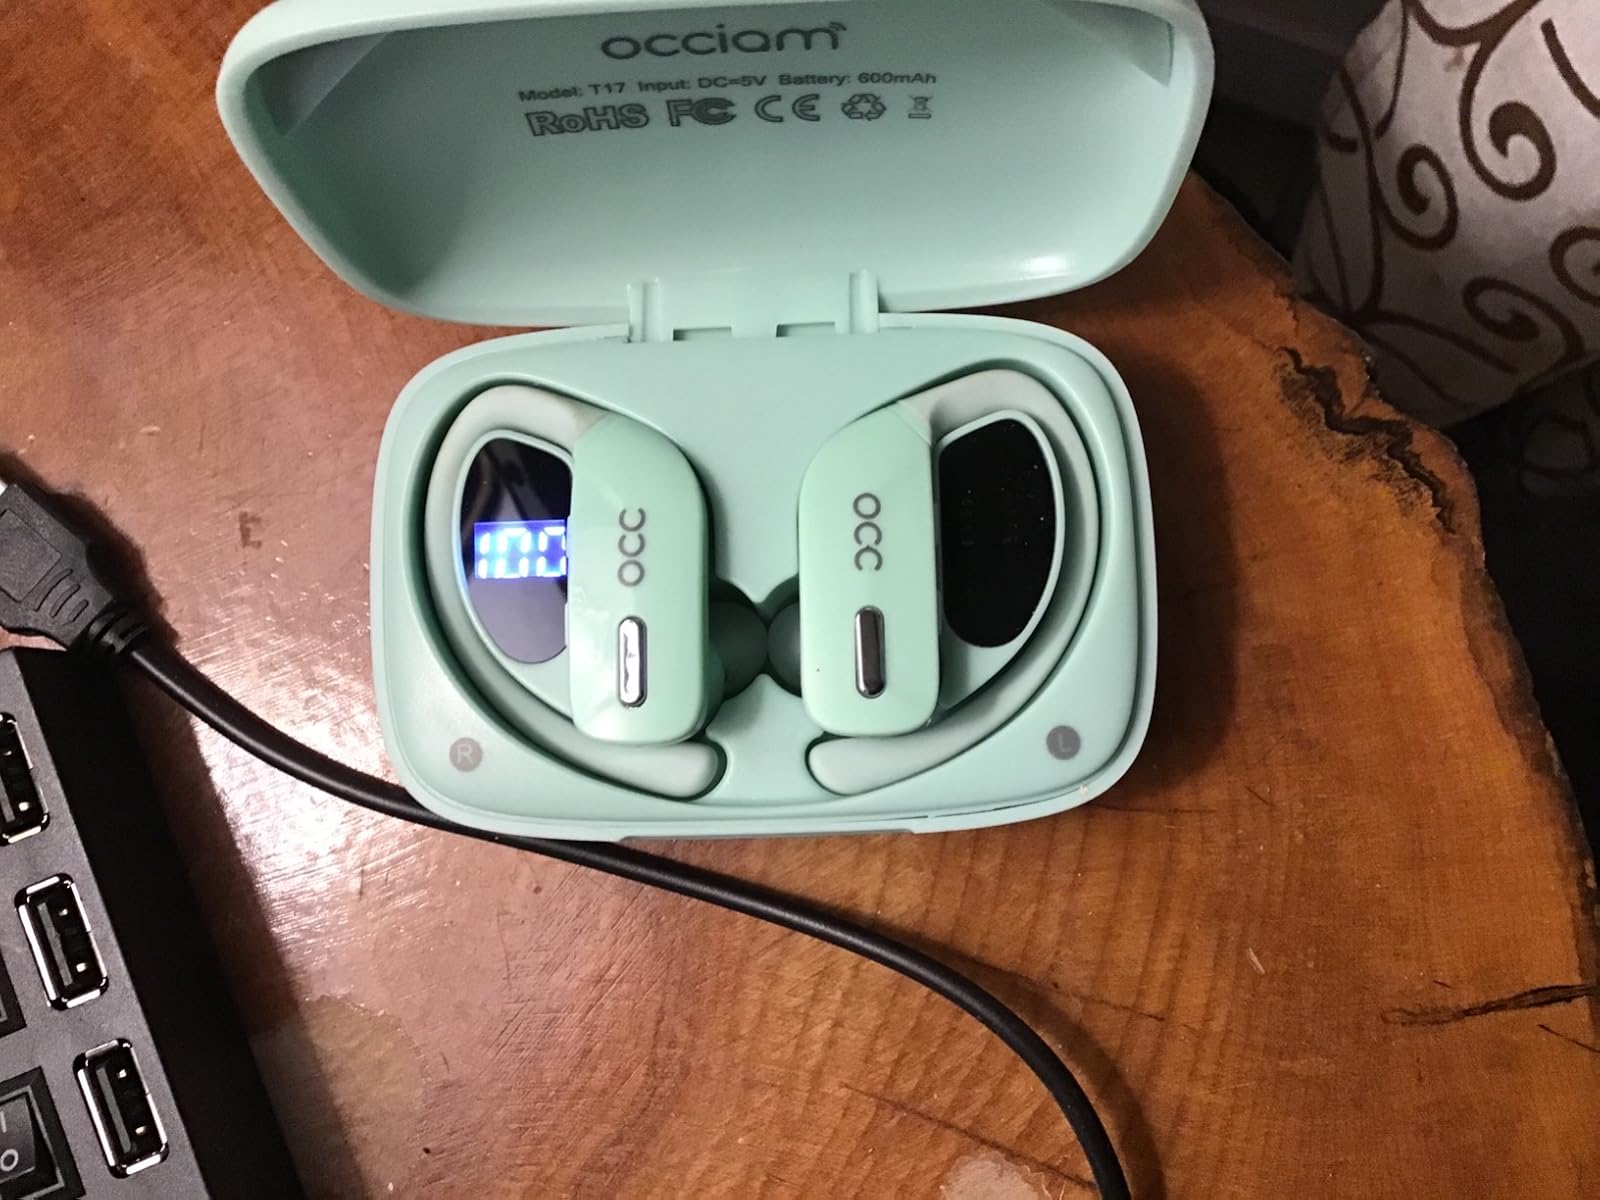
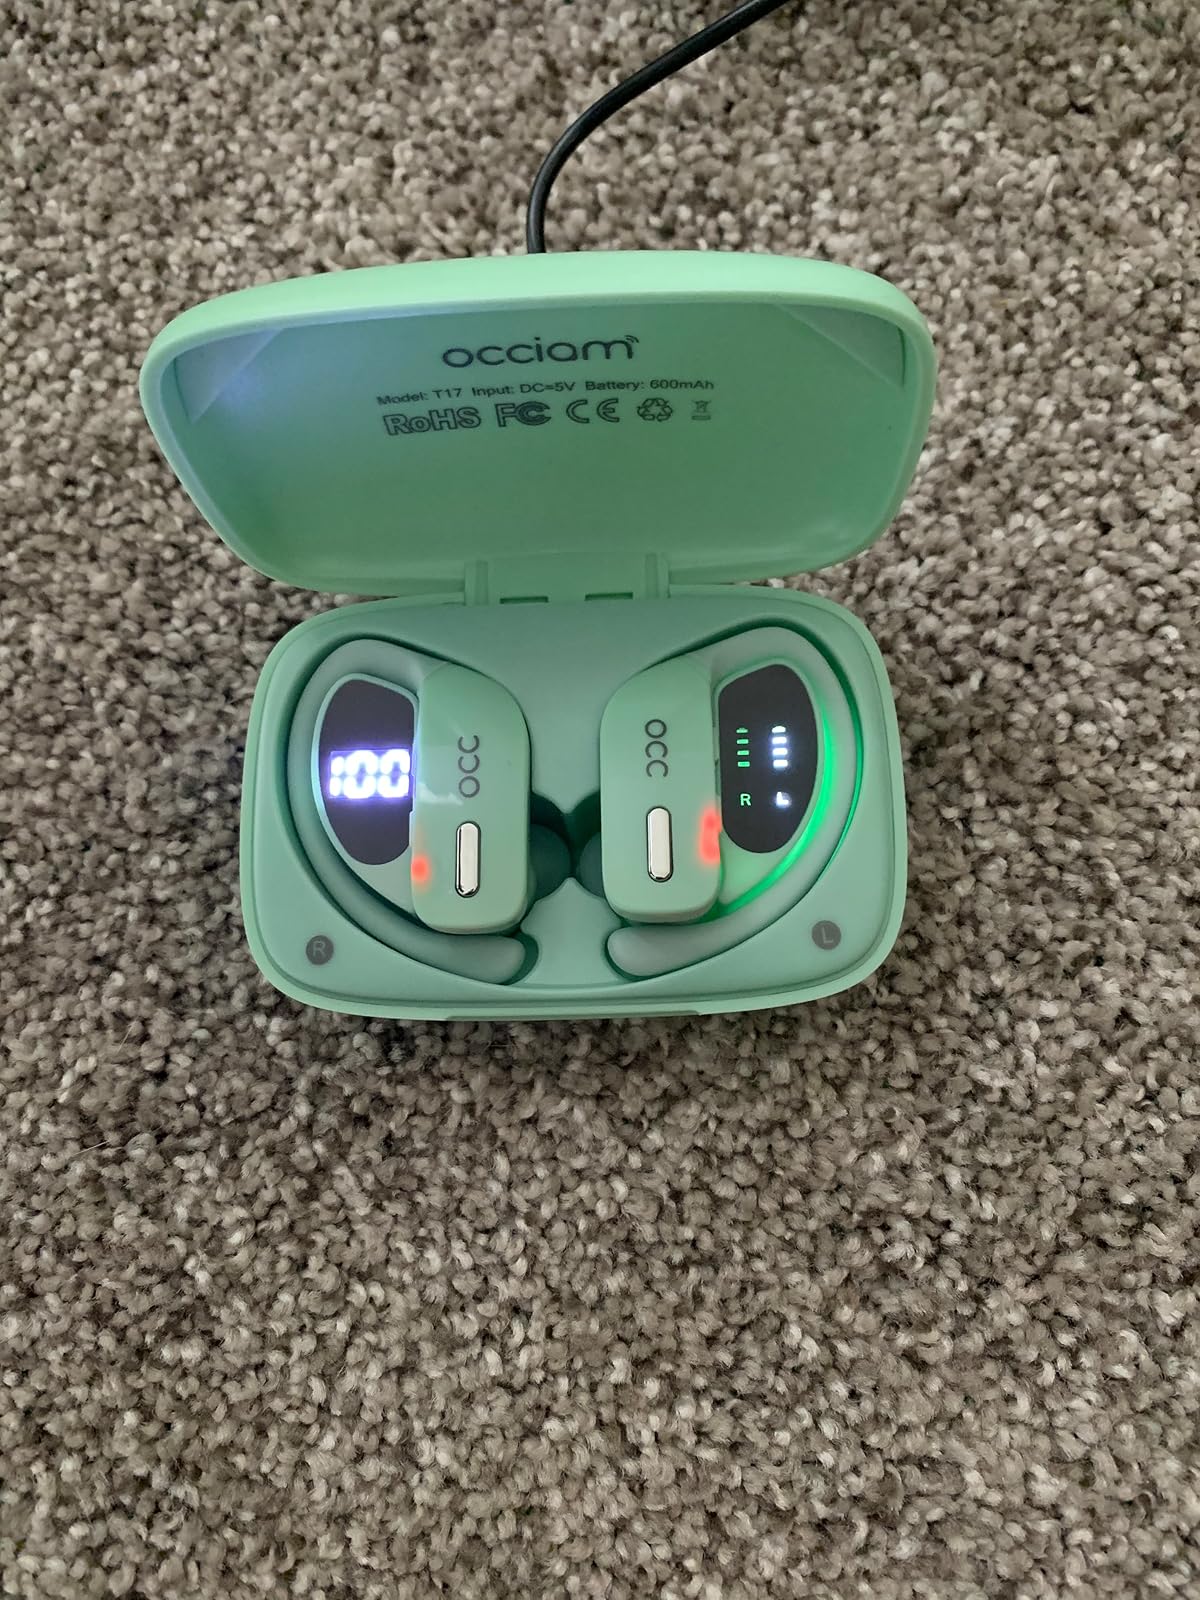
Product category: earbuds
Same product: yes